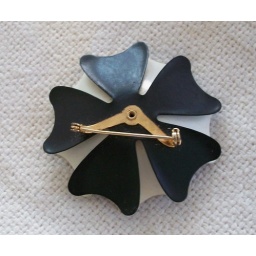
Mod and Minimal black and white midcentury brooch. In good condition, available in my online shop.